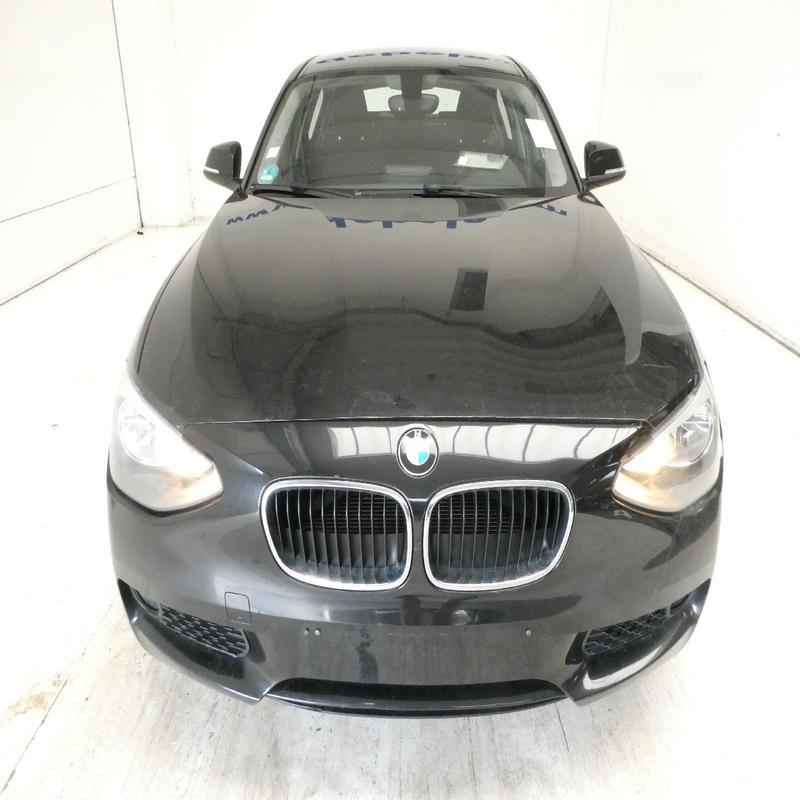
Aucun dommage détecté.
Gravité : aucun